Panah Ali Khan's Palace

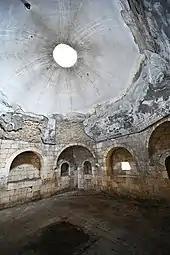
Dome Hall (May 2021)

This edifice is far from the ceremonial palaces, and is the dwelling house of a feudal ruler who was still on the way to elevation.